Jiong

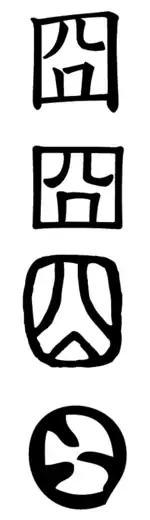
Jiong (囧) in Kaishu, Clerical, Seal, and Oracle bone scripts (top to bottom)

Jiong is a once obscure Chinese character meaning a "patterned window". Since 2008, it has become an internet phenomenon and widely used to express embarrassment and gloom because of the character's resemblance to a sad facial expression.